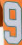
Number: 9